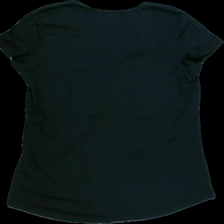
View: back
Type: T-shirt
Category: Ladies
Brand: Not in the list
Brand text on label: XLNT
Colors: Black
Material: 100%cotton
Cut: Regular, V-collar
Size: L
Season: Summer
Stains: Major
Smell: Minor
Price range: <50
Recommended usage: Export